Mission of the Guardian Angel

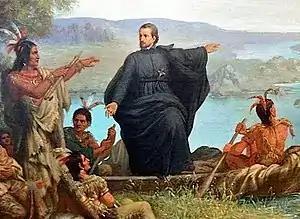
Jesuit missionary and Indians

The Mission of the Guardian Angel was a 17th-century Jesuit mission in the vicinity of what is now Chicago, Illinois. It was established in 1696 by Father François Pinet, a French Jesuit priest. The mission was abandoned by 1700; its exact location remains unknown.